Louise Griffiths

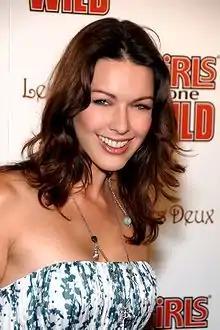
Griffiths attending the second issue release of "Girls Gone Wild Magazine" Party at Les Deux, Hollywood, 4 June 2008

Griffiths was born in Hertfordshire, England. She is the daughter of a London taxicab driver. She plays the saxophone, and was a contestant in the BBC television series "Fame Academy" in 2003.